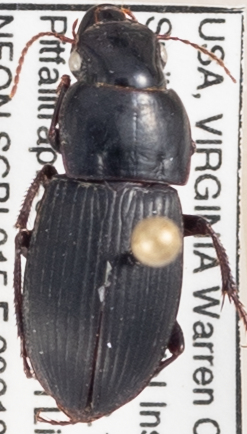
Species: Harpalus providens
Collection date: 2021-05-20
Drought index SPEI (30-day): -1.01
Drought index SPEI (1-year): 0.17
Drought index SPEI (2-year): -0.24